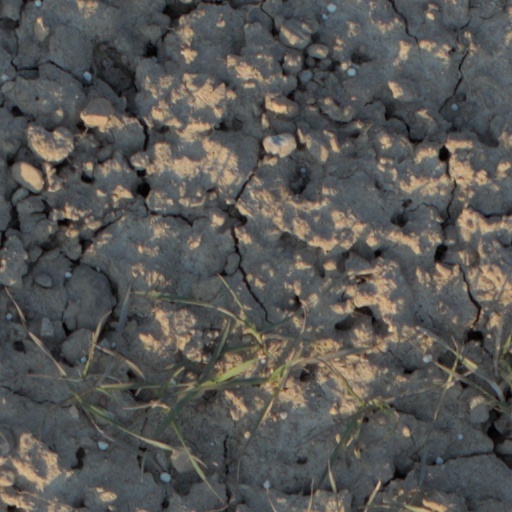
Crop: wheat